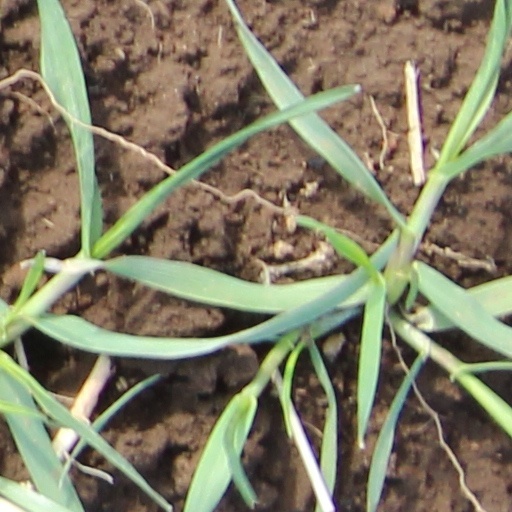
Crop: wheat